Canada–Israel relations

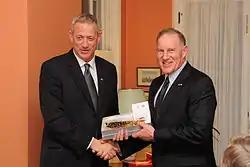
Former Israeli Chief of General Staff Benny Gantz with former Canadian Chief of Defense Staff Walter Natynczyk, 2012

The Harper government played a direct role in forming policy for the region, seeking to adjust the positions to be in conformity with the principles of the Conservative majority. Consequently, diplomats who promoted anti-Israel or Arabist policies lost influence.